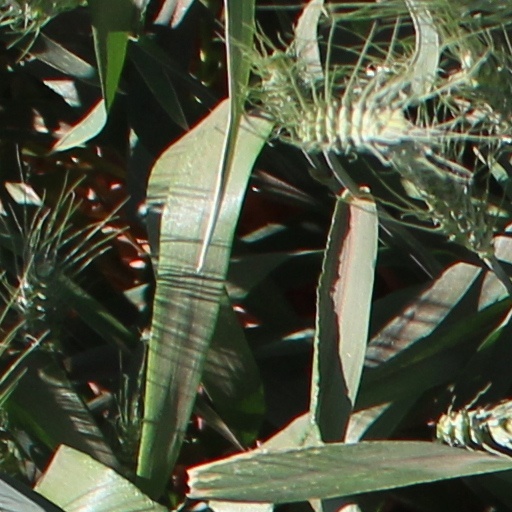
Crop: wheat